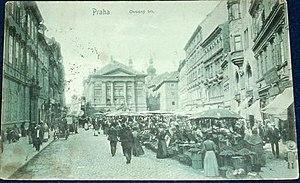
Le marché aux fruits est un espace public de Prague, formant une petite place triangulaire, située dans la Vieille Ville de Prague, dans le district de Prague 1. Elle est parallèle à la rue Na Příkope.